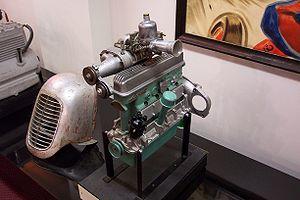
La Crosley est une automobile fabriquée par la Crosley Corporation et, plus tard, par Crosley Motors Incorporated aux États-Unis, par intermittence, de 1939 à 1952.